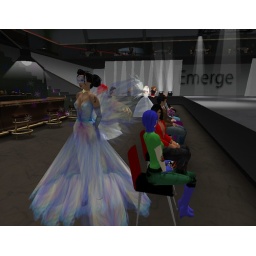
Here is Viki Silvansky in her beautiful butterfly dress